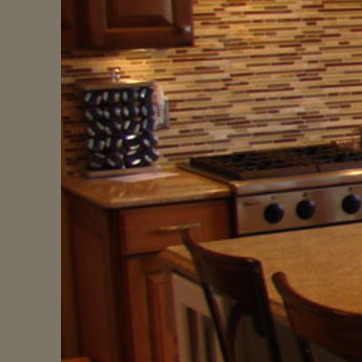
Material: polishedstone